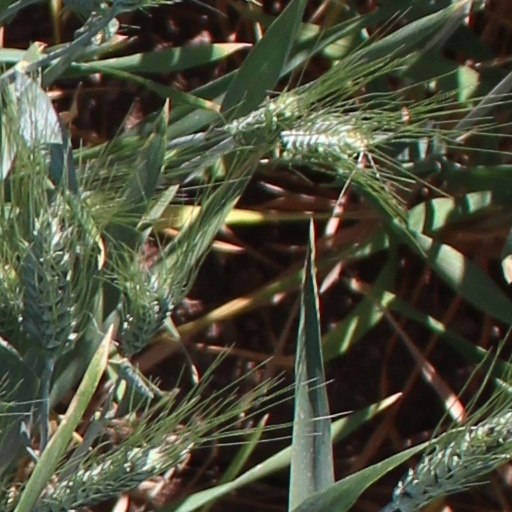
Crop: wheat